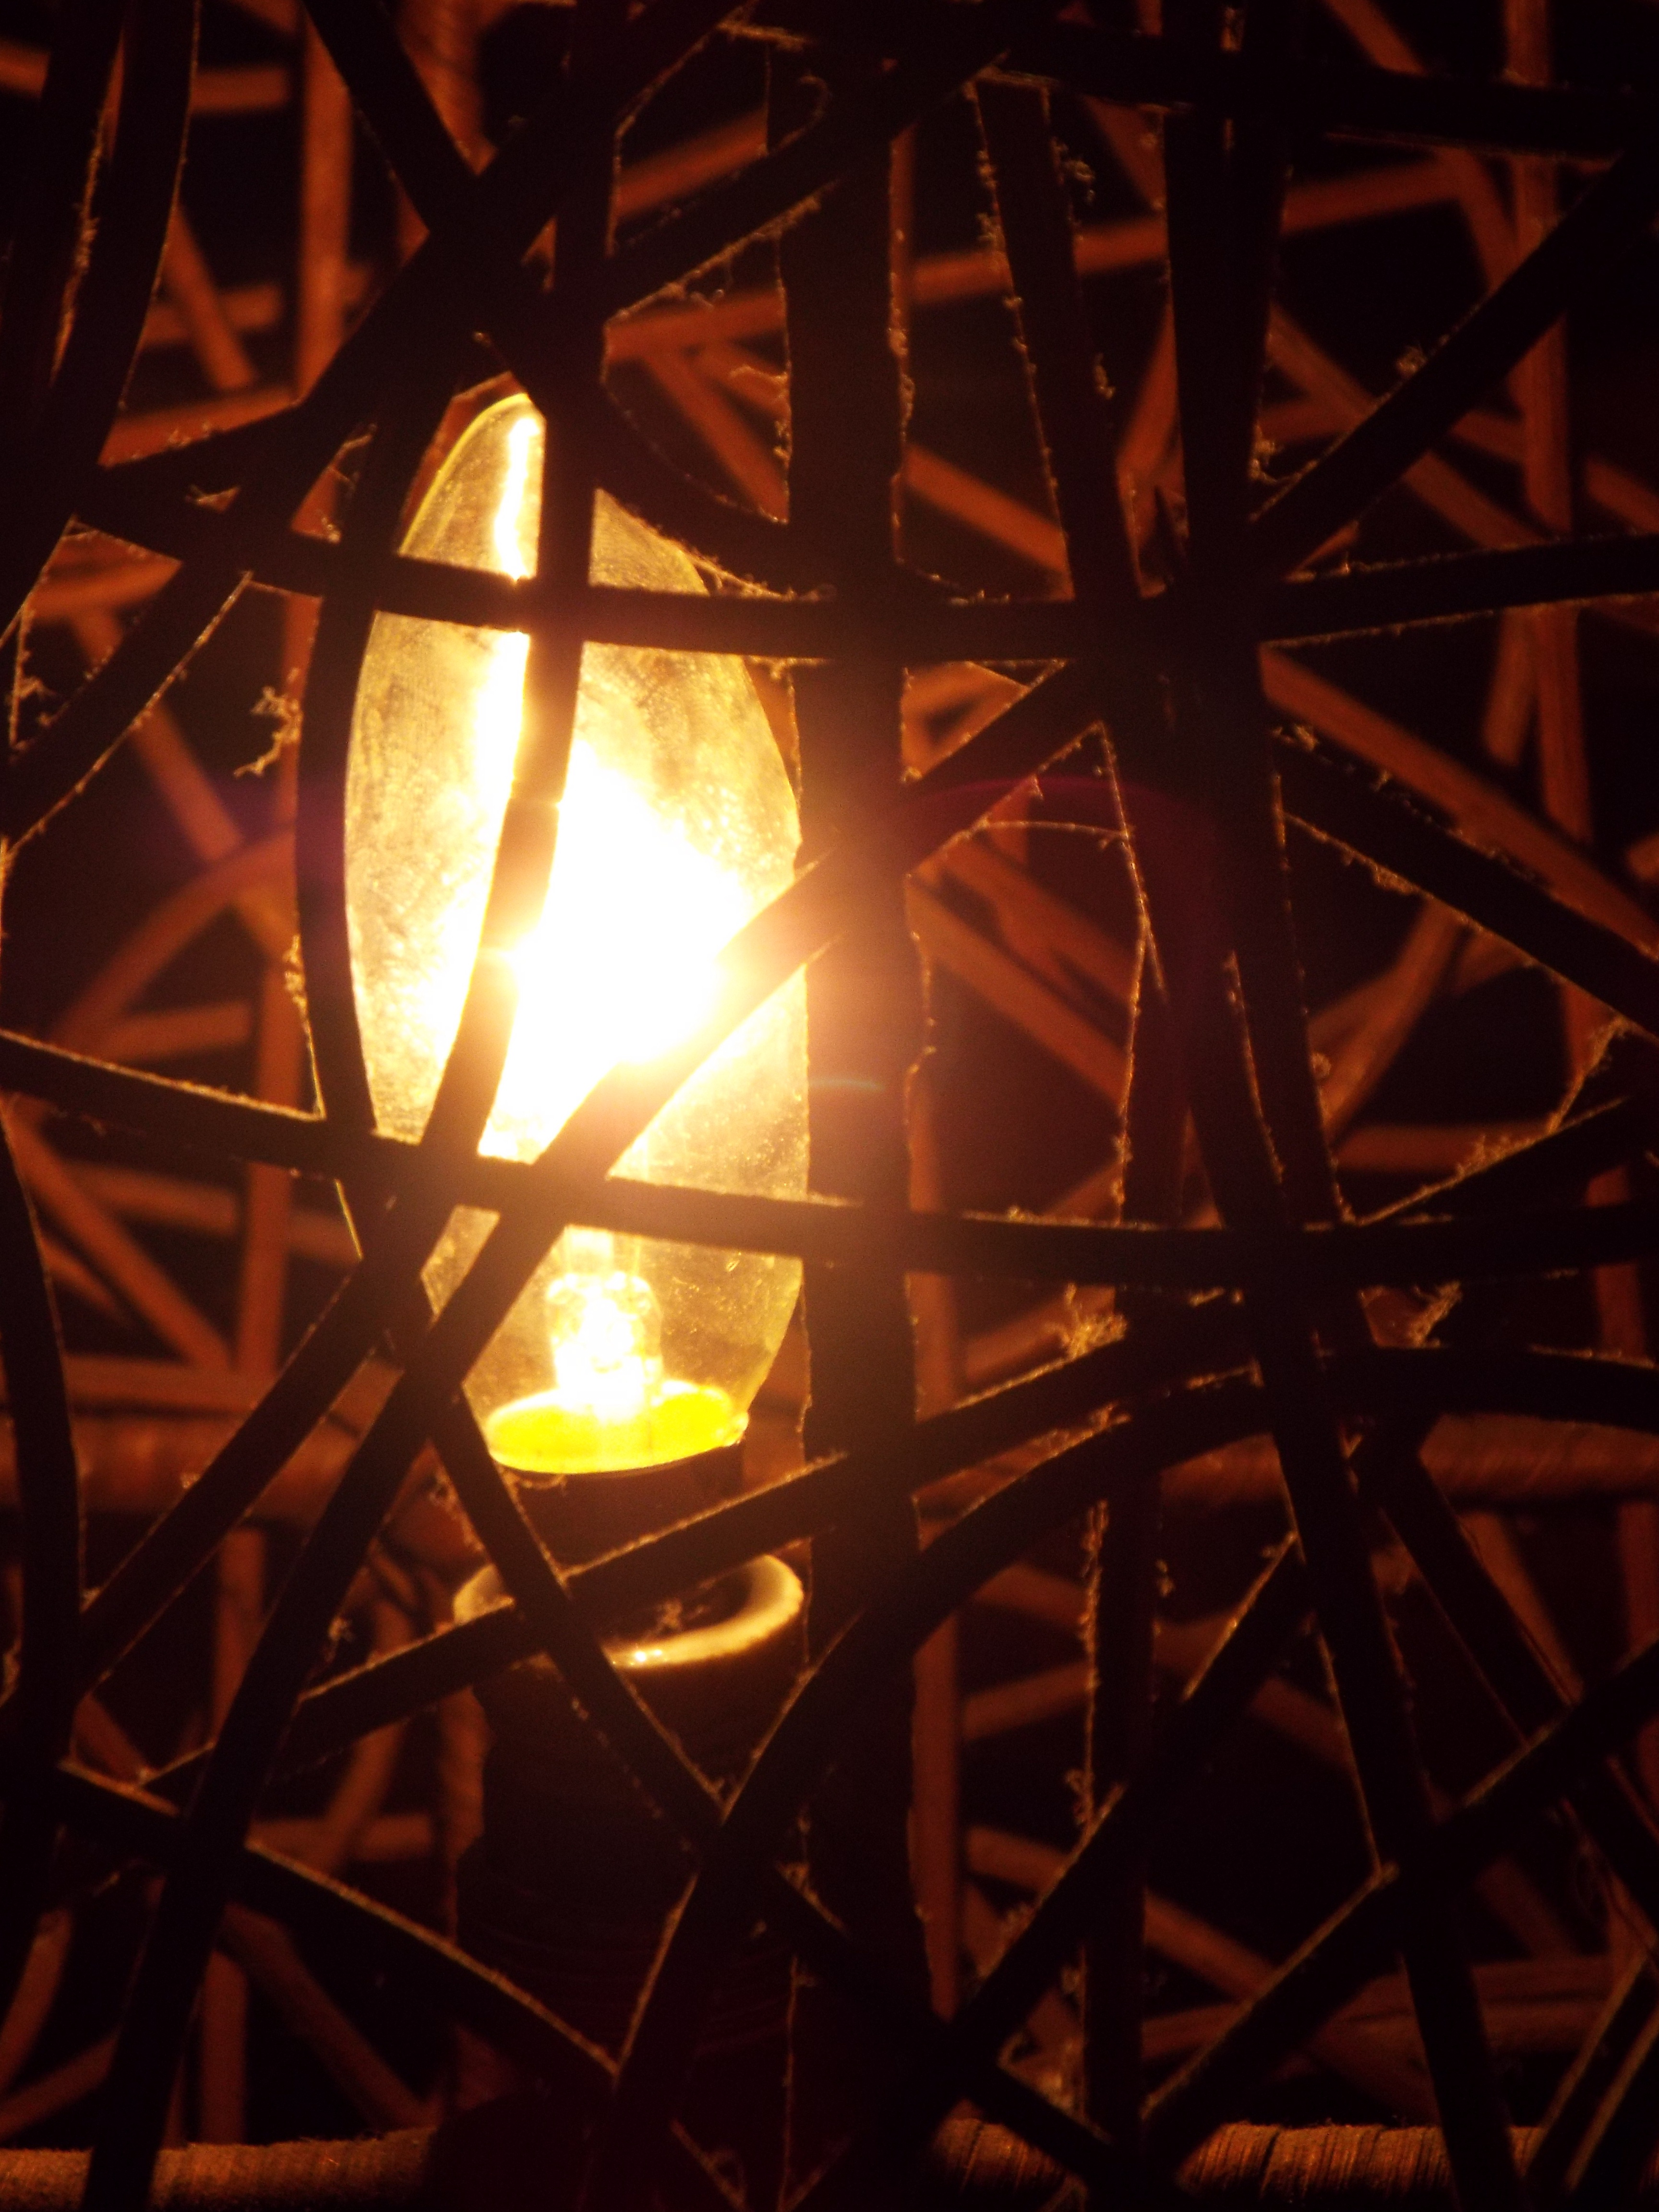
light, sunlight, lantern, reflection, bulb, darkness, lighting, design, symmetry, shape